Beaver Gets 'Spelled

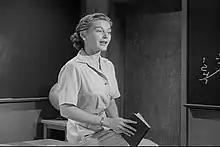
Diane Brewster as Miss Canfield.

Beaver's new teacher, Miss Canfield, gives him a note after class to take home. Beaver's classmates convince him that the note means he is going to be kicked out of school. Worried that he will be the first second-grader in the school's history to be "'spelled" (expelled), Beaver hides the note.